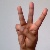
The image shows a hand gesture representing the letter 'W' in Indian Sign Language.